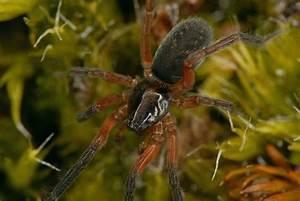
spider